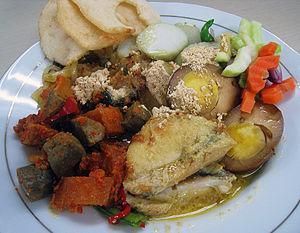
Telur pindang ou œufs pindang sont des œufs durs que l'on trouve en Indonésie et en Malaisie, bouillis lentement dans de l'eau avec du sel, de la sauce de soja, des peaux d'échalotes, des feuilles de teck et d'autres épices. Ils sont relativement similaires aux œufs au thé noir chinois, mais au lieu d'utiliser du thé noir, on utilise des échalotes, des feuilles de teck ou des feuilles de goyave comme colorant.
La cuisine nyonya est une cuisine de Malaisie, issue de la fusion des influences des migrants chinois et des spécialités malaises.